Grocery store

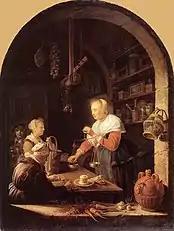
Painting: 'The Grocer's Shop,' 1647

Beginning as early as the 14th century, a grocer (or "purveyor") was a dealer in comestible dry goods such as spices, peppers, sugar, and (later) cocoa, tea, and coffee. Because these items were often bought in bulk, they were named after the French word for wholesaler, or "grossier". This, in turn, is derived from the Medieval Latin term "grossarius", from which the term "gross" (meaning a quantity of 12 dozen, or 144) is also derived.